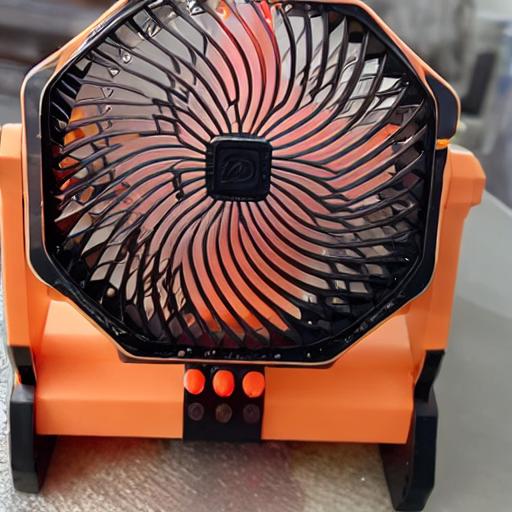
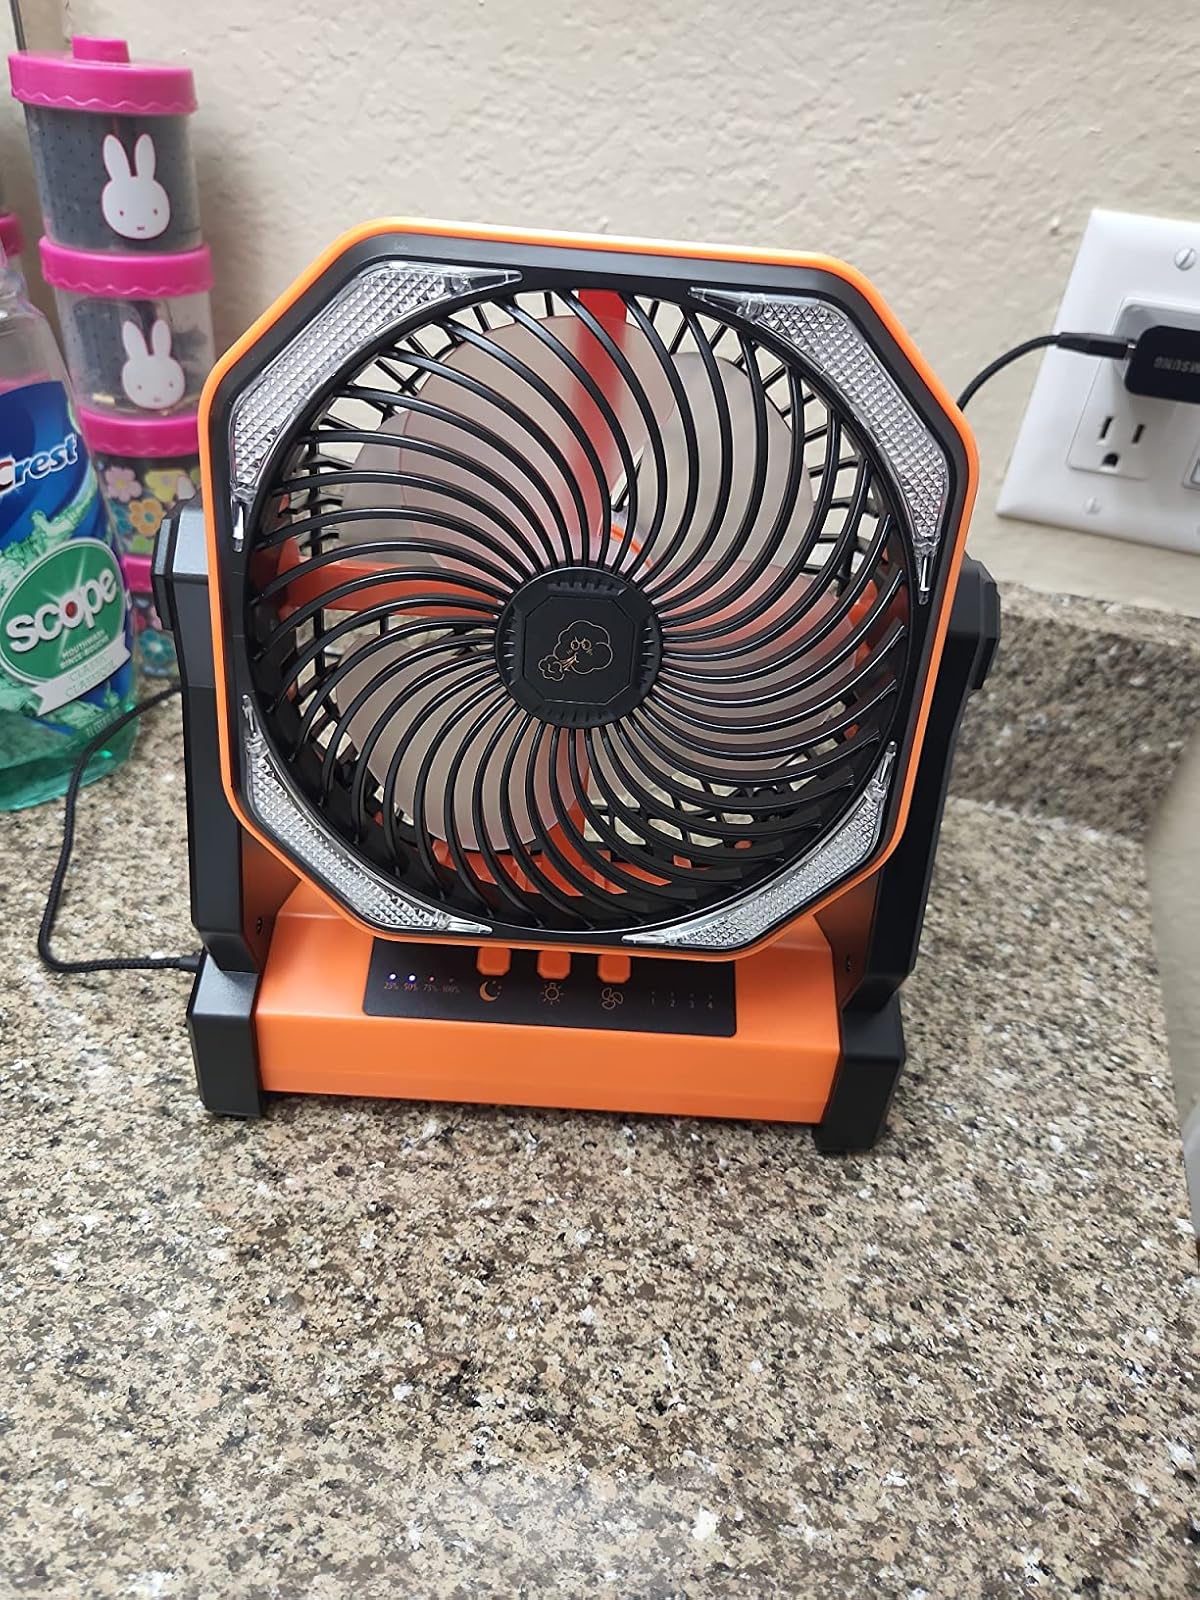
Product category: lantern
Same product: no